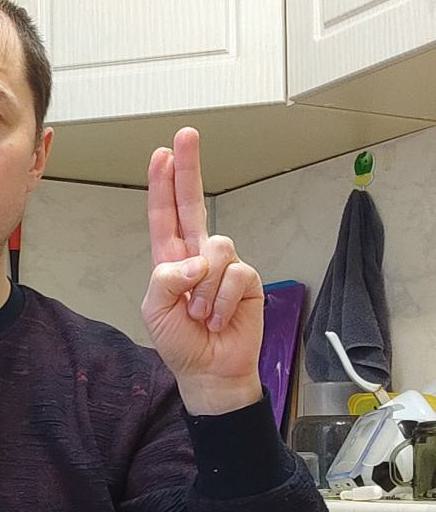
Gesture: two_up